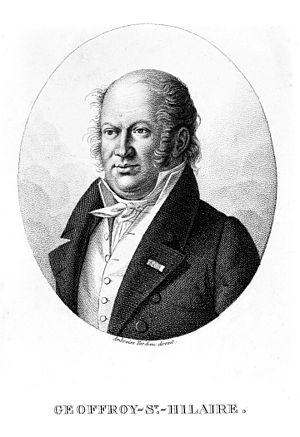
Ambroise Tardieu, né le 2 mars 1788 à Paris où il est mort le 17 janvier 1841, est un cartographe et graveur français.